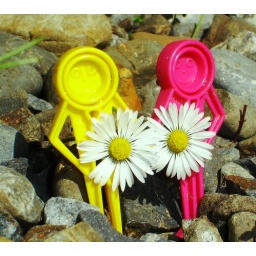
Found a peg on the lawn near the daisy - thought this would look cute